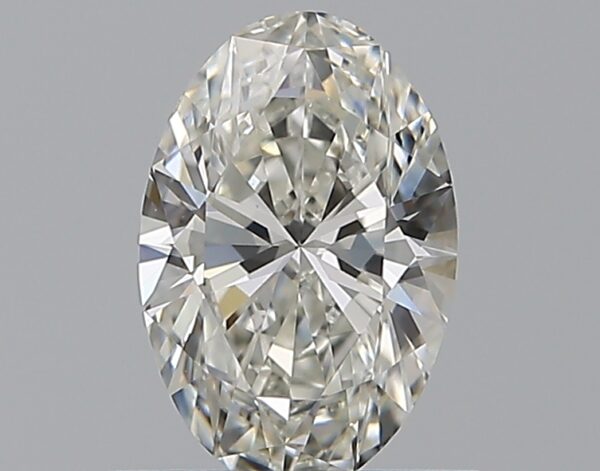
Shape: oval
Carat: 0.72
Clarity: VS1
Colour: H
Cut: EX
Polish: EX
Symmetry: VG
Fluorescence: M
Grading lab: GIA
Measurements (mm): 7.46 x 4.95 x 3.07